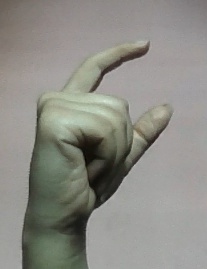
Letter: dal